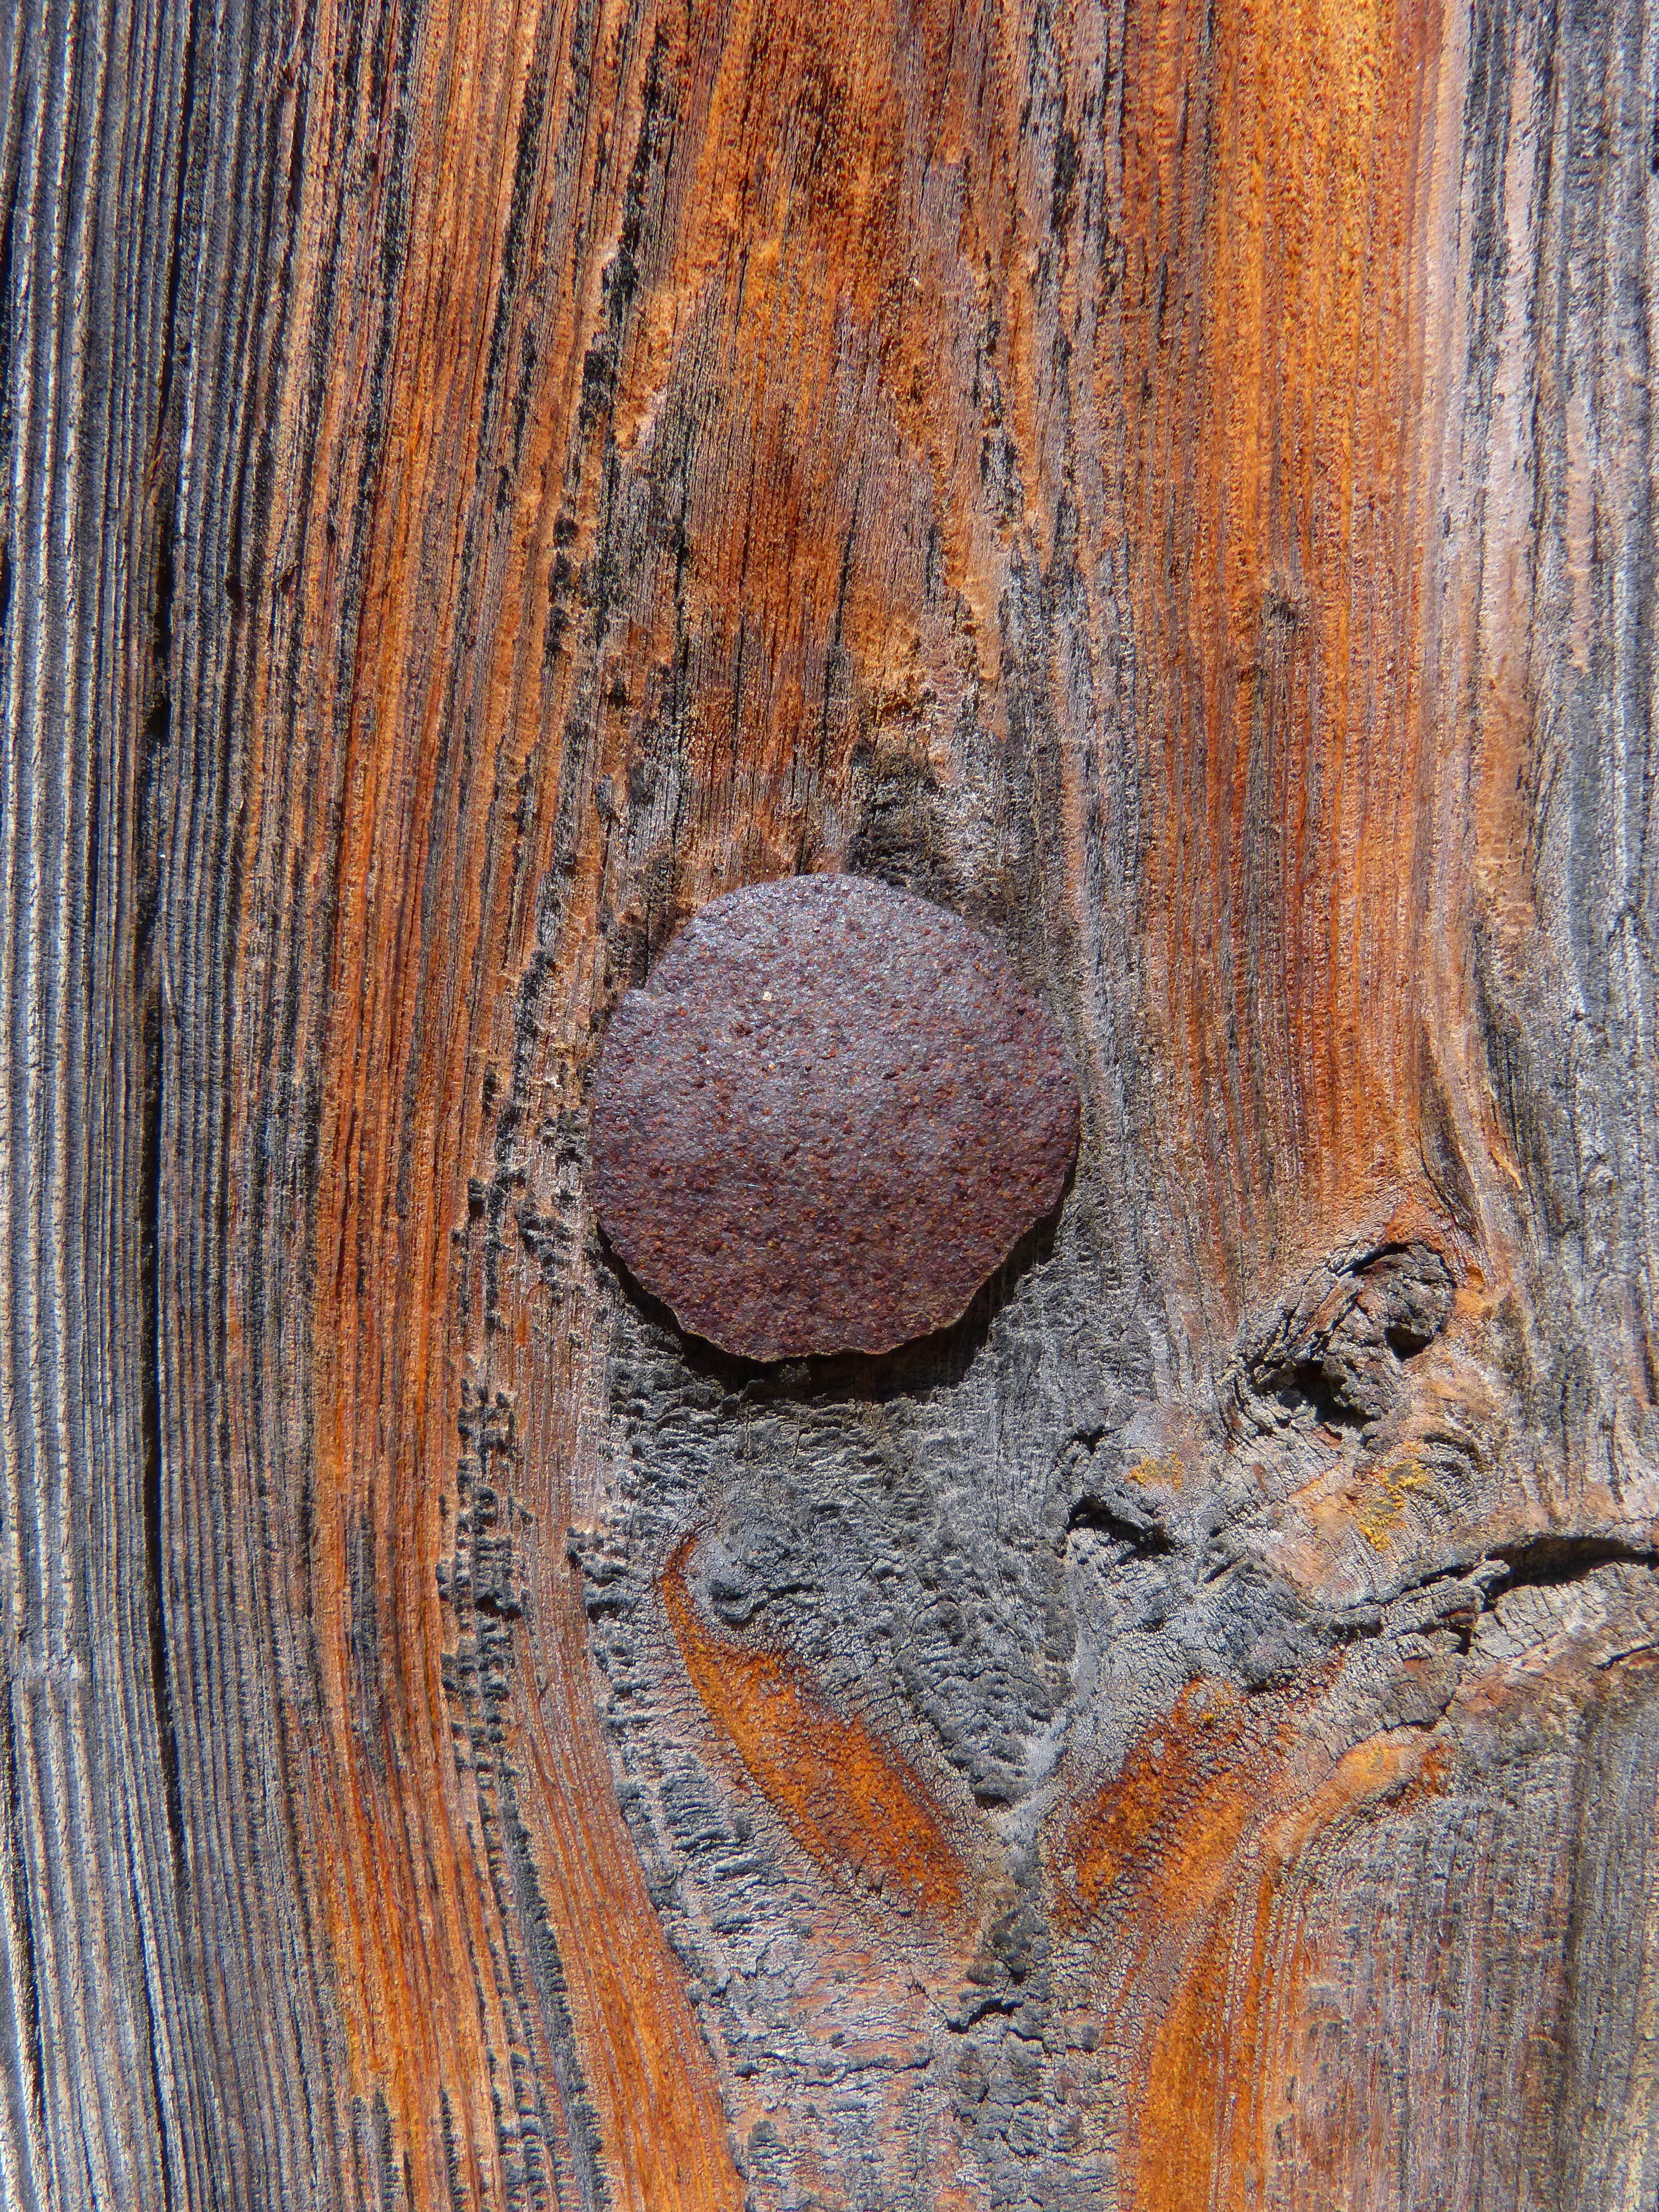
rock, wood, texture, trunk, rust, nail, door, cool image, geology, cool photo, old wood, wood stain